Wangyee Vang

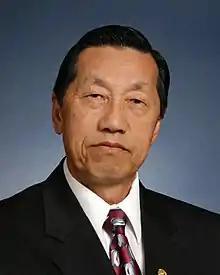
Formal photograph of Wangyee Vang

Wangyee Vang is a Hmong-American community leader, educator and elder from Fresno, and the Central Valley, of California.